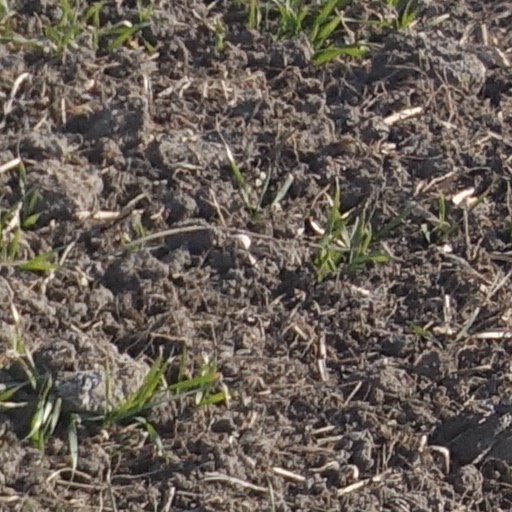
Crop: wheat